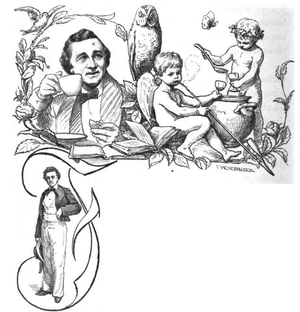
Fritz Hultmann
Den danske skuespiller Fritz Hultmann (1820-1894).
Fritz Vilhelm Hultmann, var en dansk Skuespiller, f. 22. Juni 1820 i Kbhvn, d. 9. Juni 1894 sammesteds.